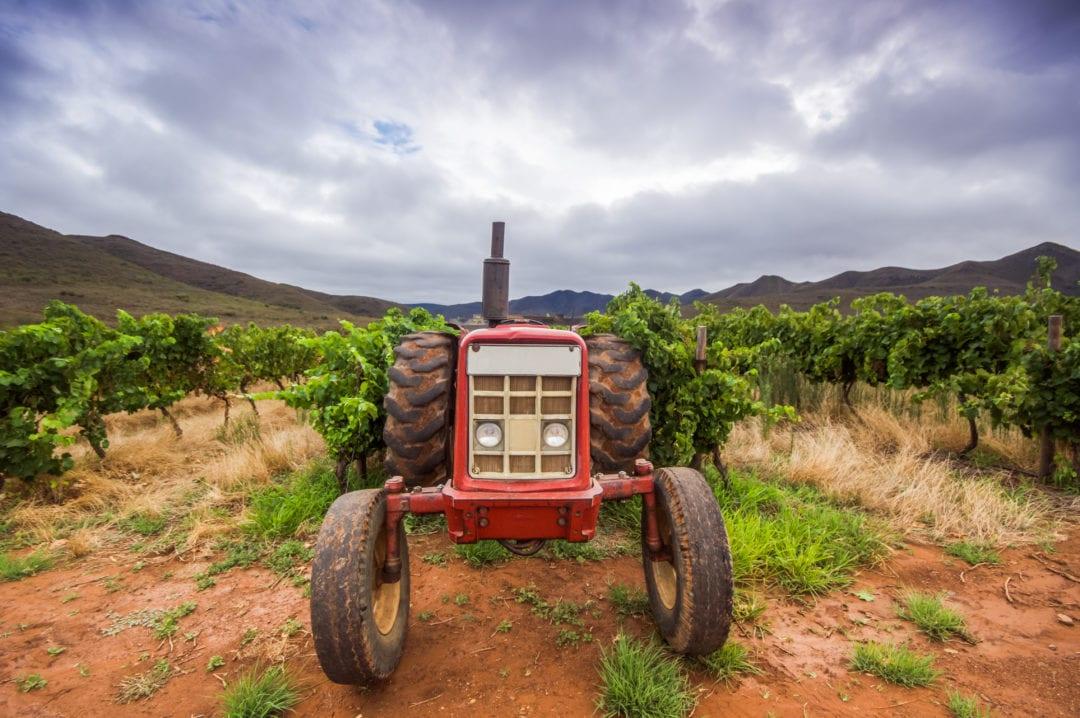
Tingatinga hii hutumiwa katika kilimo hutumiwa kulima mashamba na kurahisha kazi ili kwamba ile kilimo ya viwanda ikaweze kuzalisha mazao na chakula ikaweze kupatikana kwa wingi kutoka kwa mashamba mbalimbali.